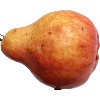
Label: red_pear